Farrer Park

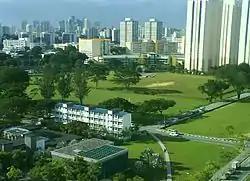
Farrer Park field and the surrounding buildings (clockwise starting from the top): Farrer Park Secondary School, Farrer Park Estate and LTA office.

Farrer Park is a subzone of the Rochor planning area in the Central Region of Singapore, as defined by the Urban Redevelopment Authority bounded by Serangoon Road, Rangoon Road, Race Course Road, Northumberland Road, Tekka Lane and Bukit Timah Road.